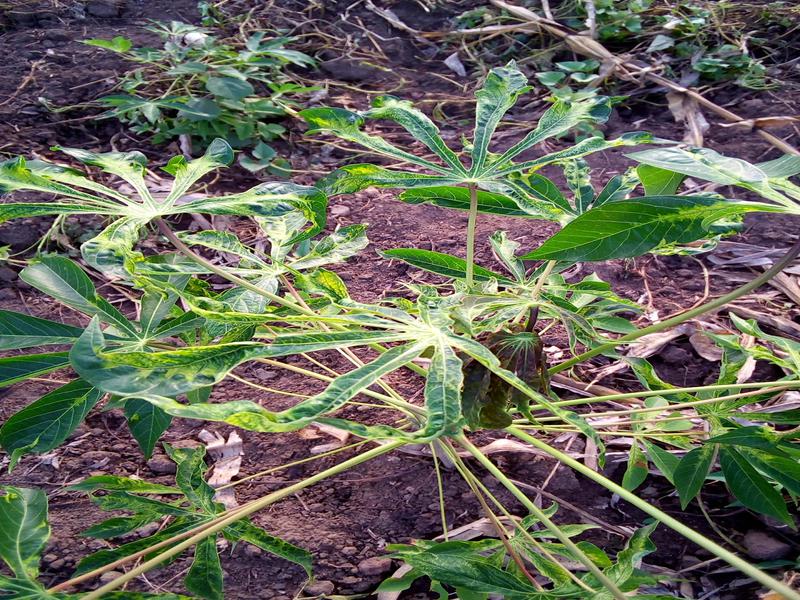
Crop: cassava
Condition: mosaic_disease